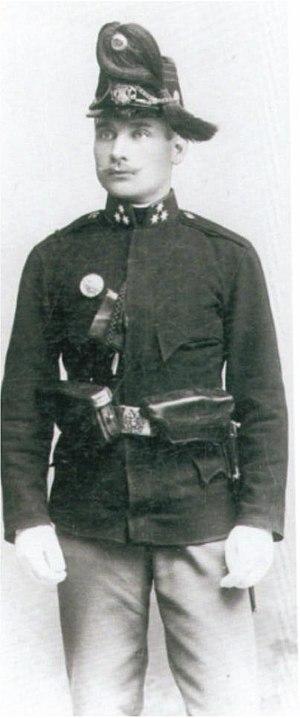
Les forces terrestres impériale et royale était la force terrestre de l'empire d'Autriche-Hongrie, de 1867 à la chute de l'empire en 1918.